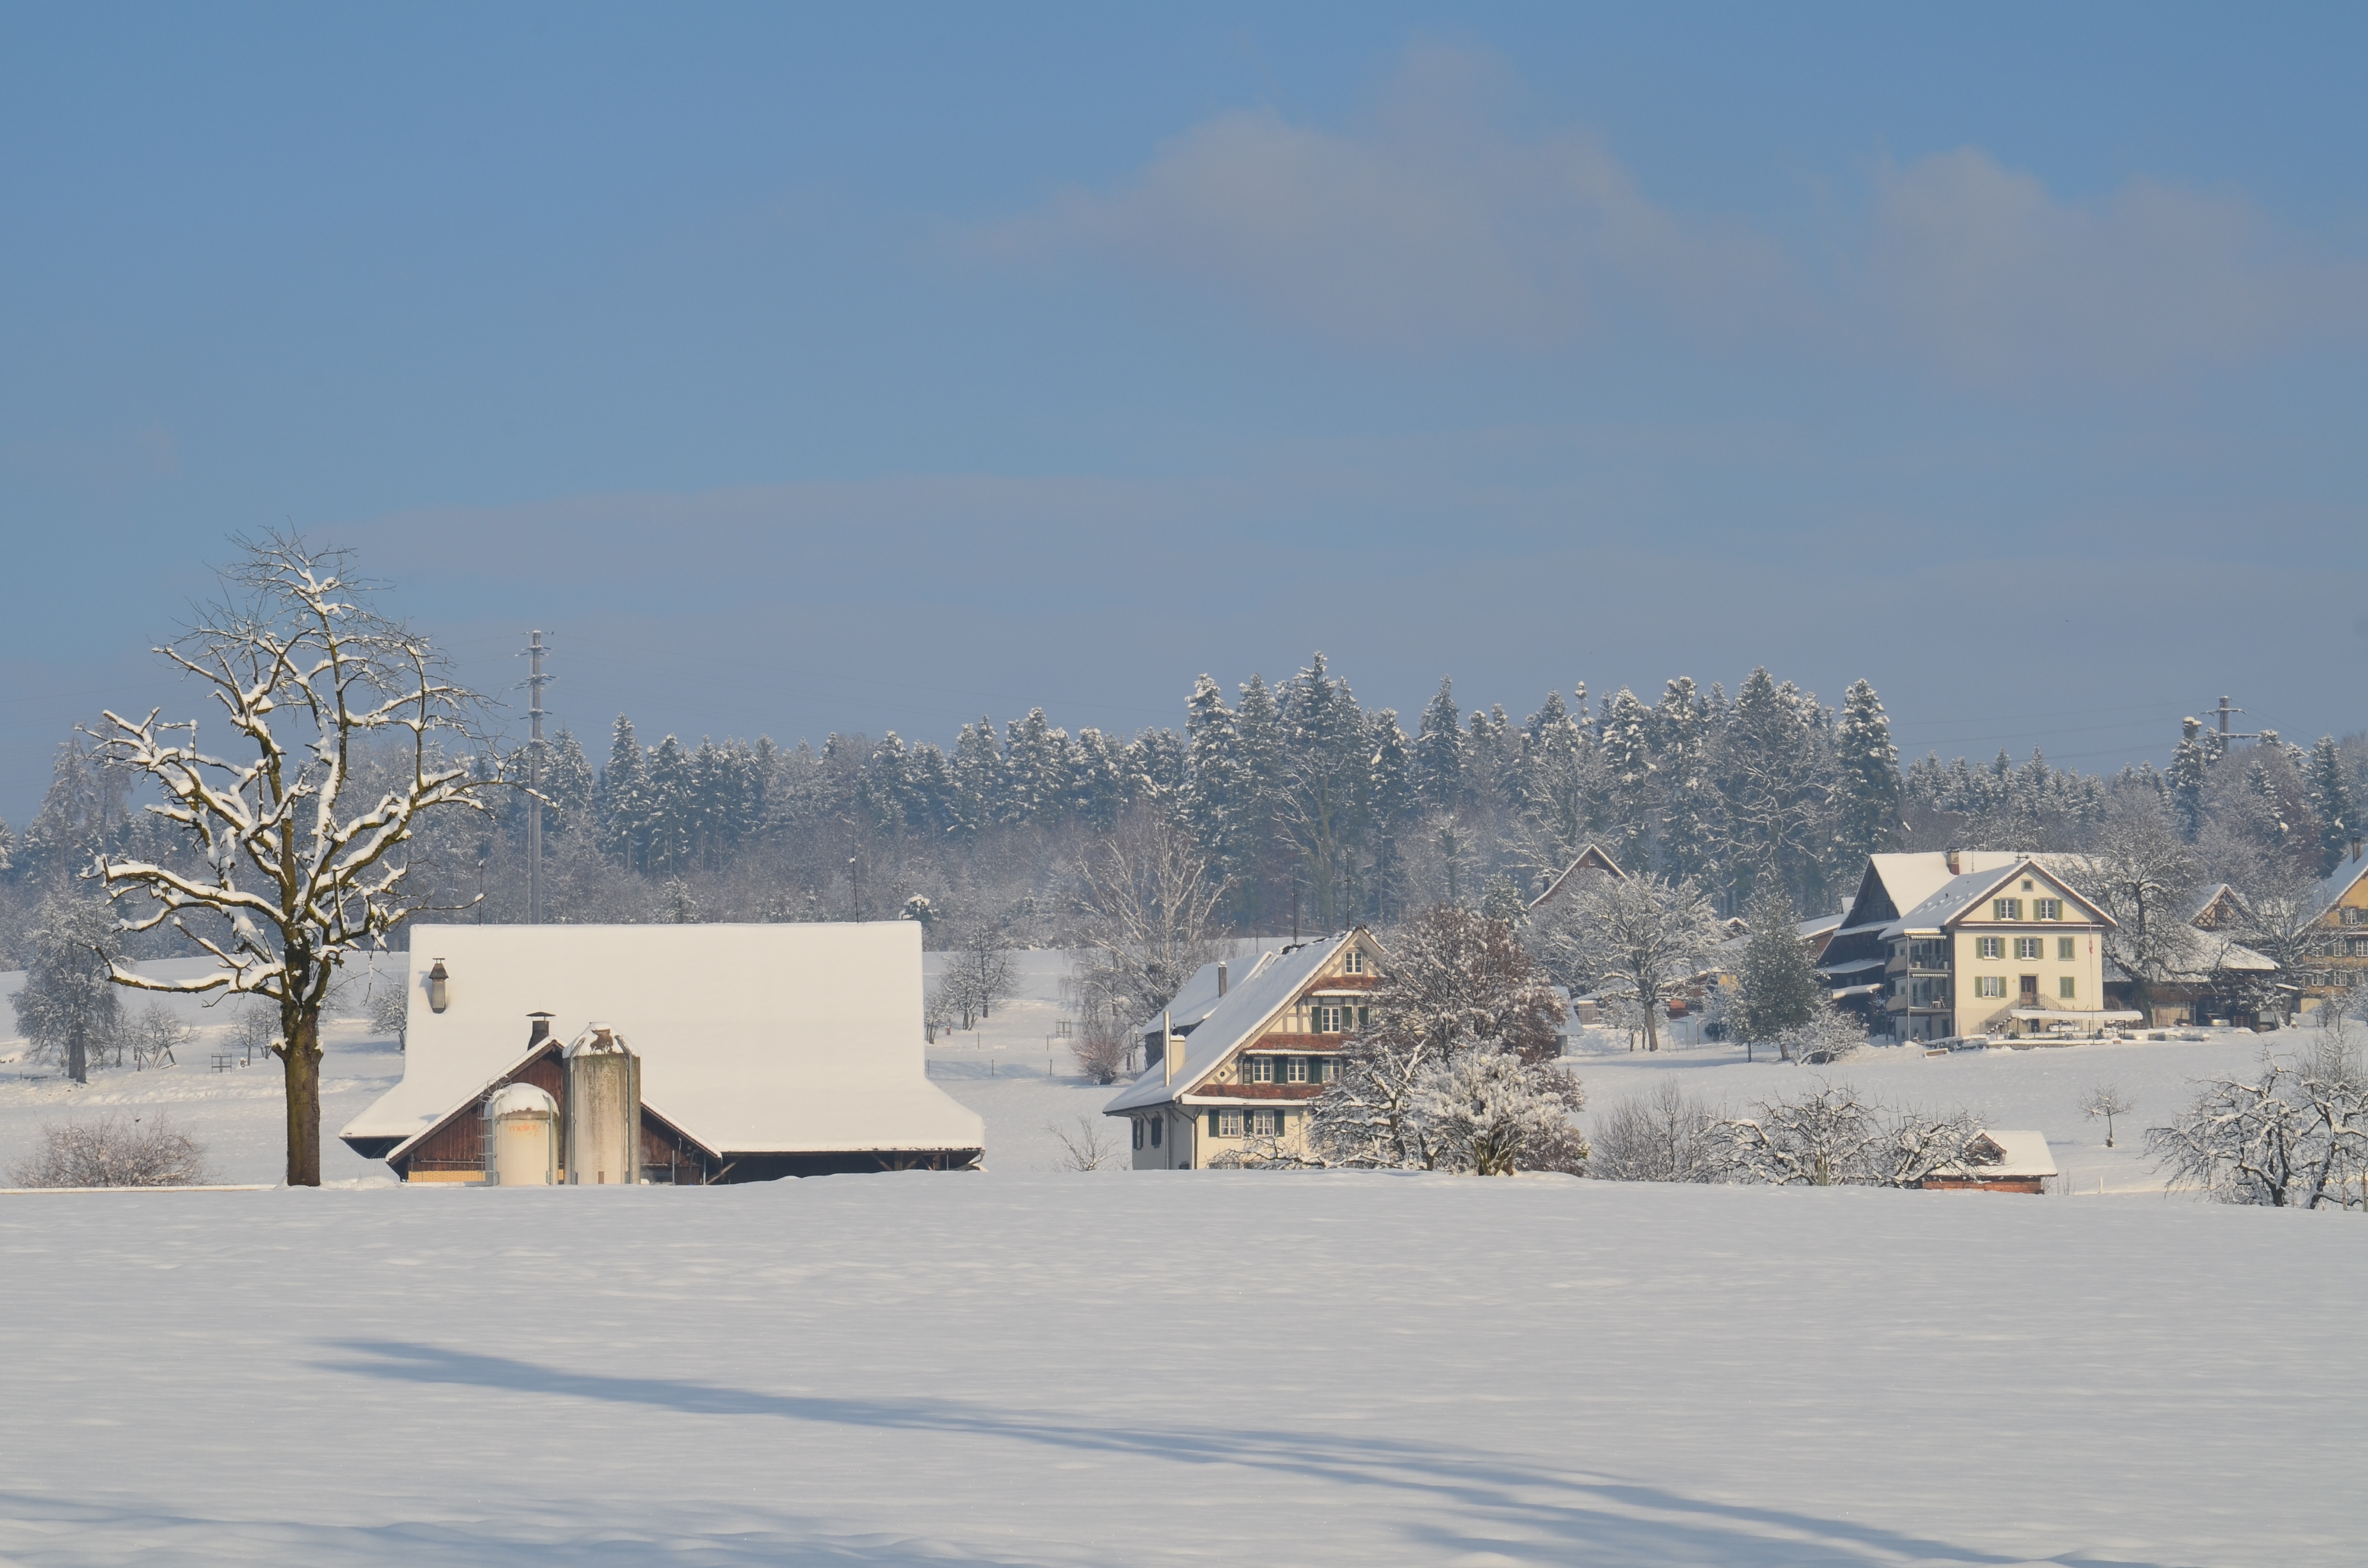
landscape, nature, snow, cold, winter, white, ice, weather, snowy, season, switzerland, wintry